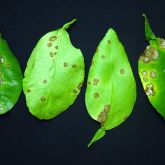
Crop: unknown
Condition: citrus_citrus_canker